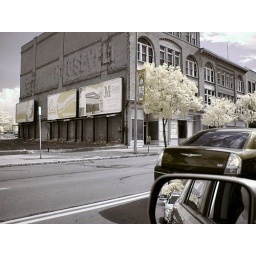
police car in rearview mirror on lyell avenue